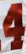
Number: 4